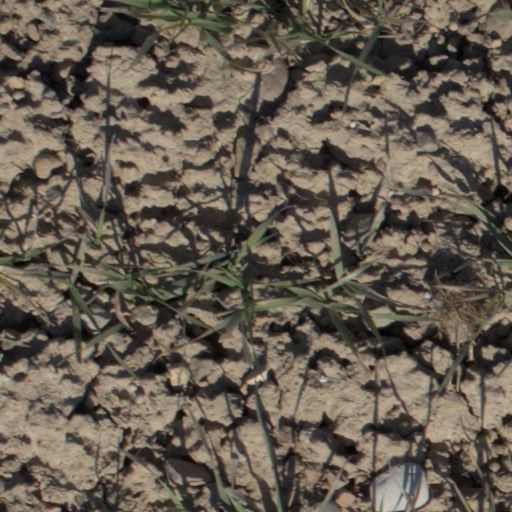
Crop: wheat